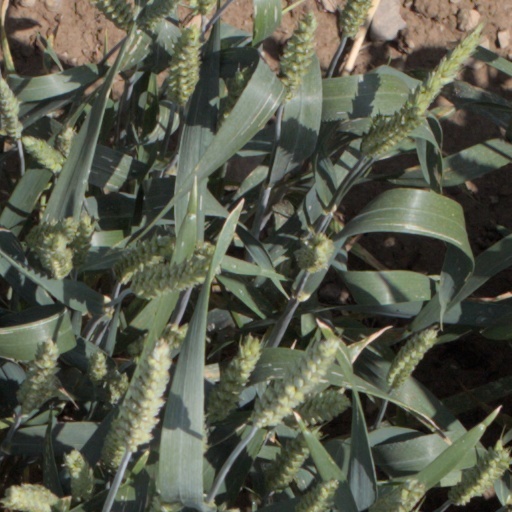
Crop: wheat